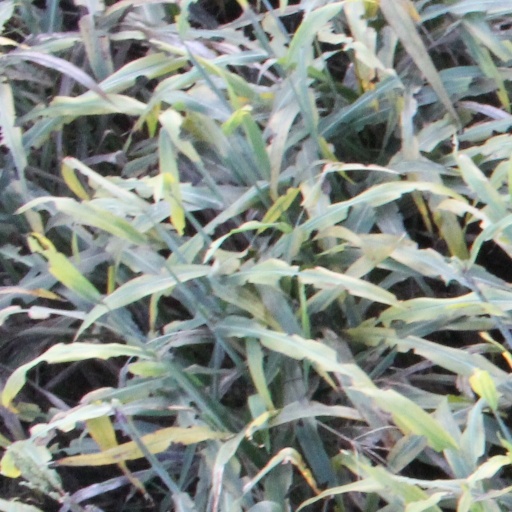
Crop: sorghum